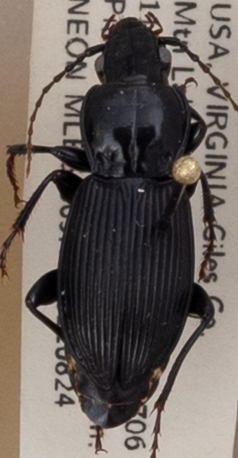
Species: Pterostichus coracinus
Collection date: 2021-08-24
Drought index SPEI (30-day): -0.262
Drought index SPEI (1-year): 0.03
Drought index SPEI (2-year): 1.106